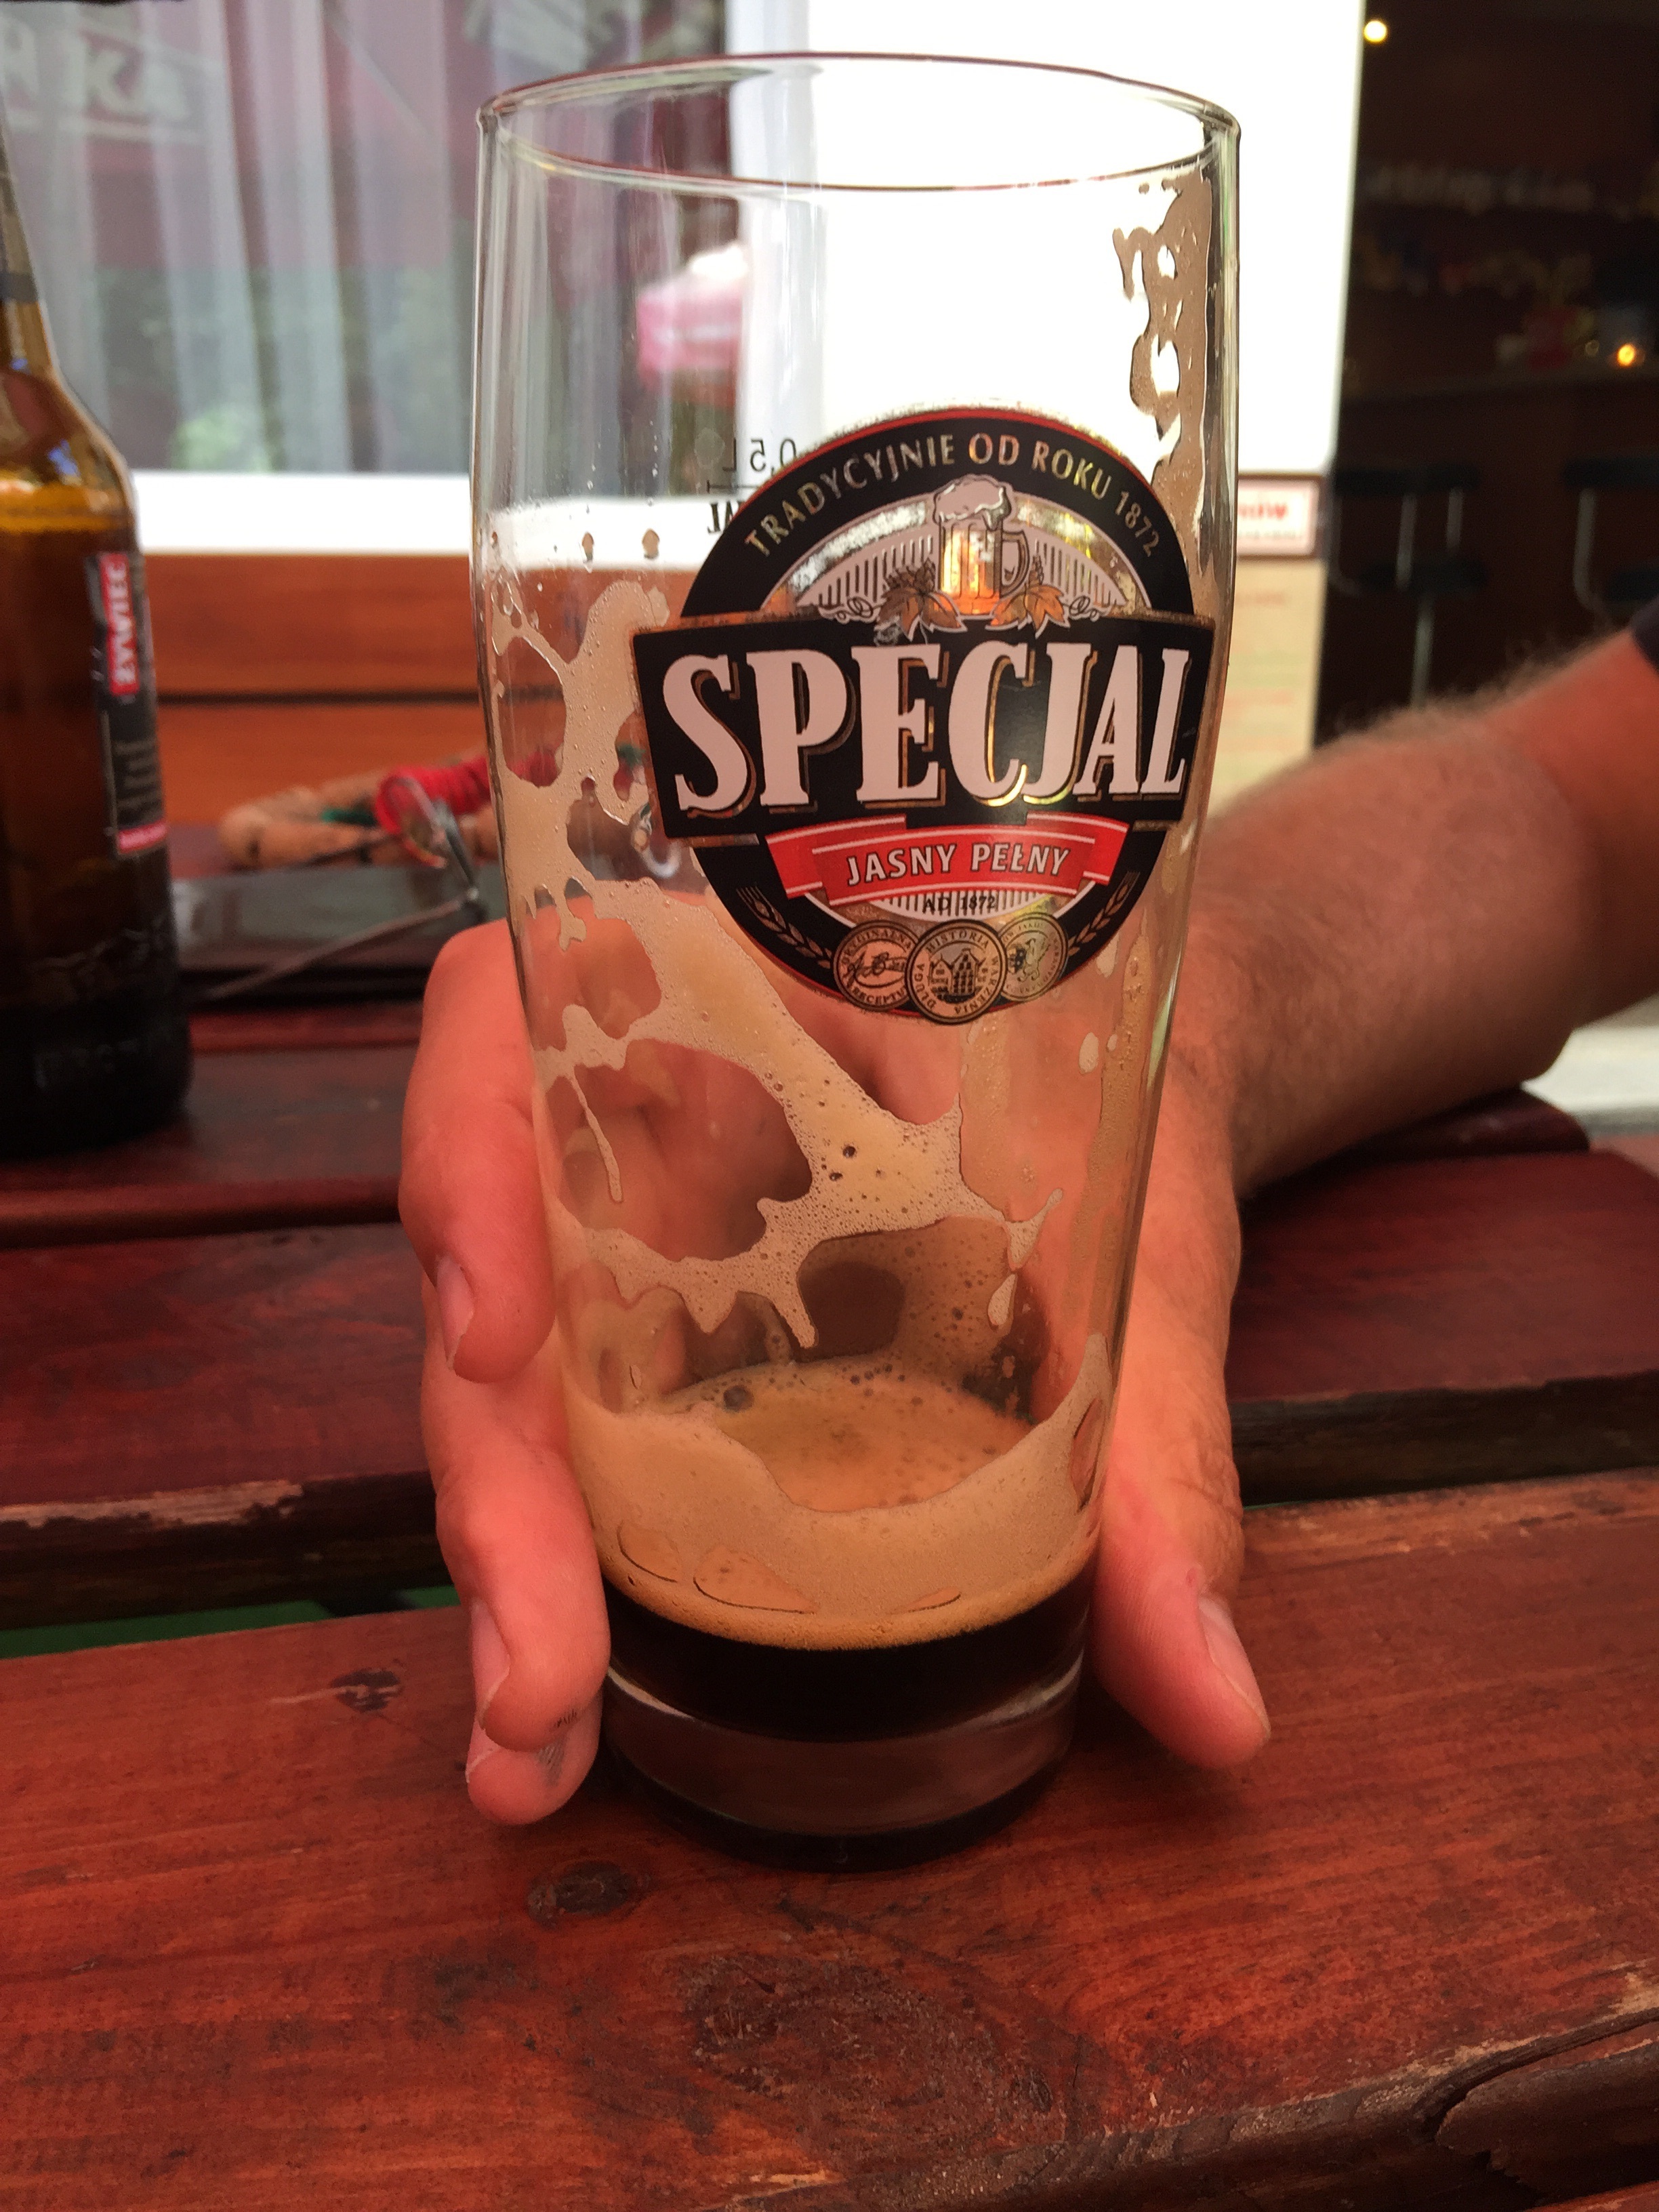
ancient, drink, beer, alcohol, liqueur, brewery, the drink, ale, alcoholic beverage, sense, a pint, mugs for beer, very old, beer production, distilled beverage, pint us